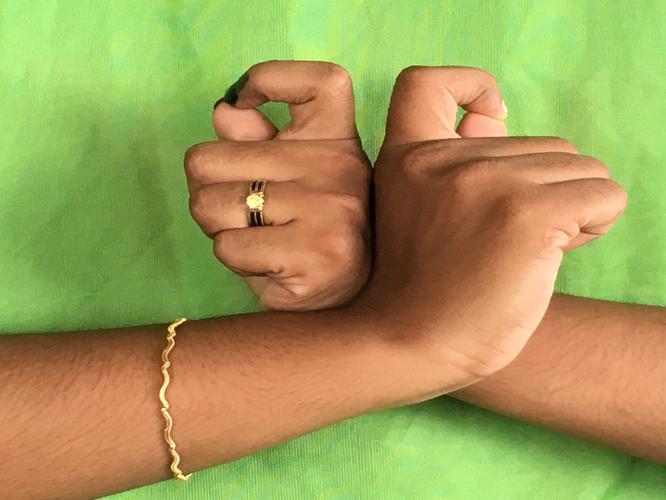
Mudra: Berunda
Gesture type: double_hand